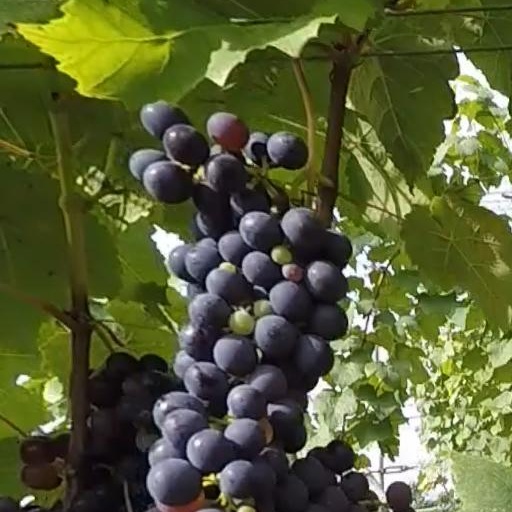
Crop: grape